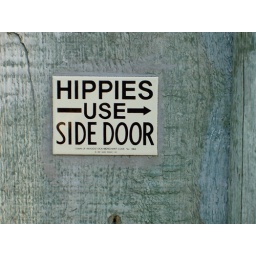
Sign by front door of house on the Venice Canals.